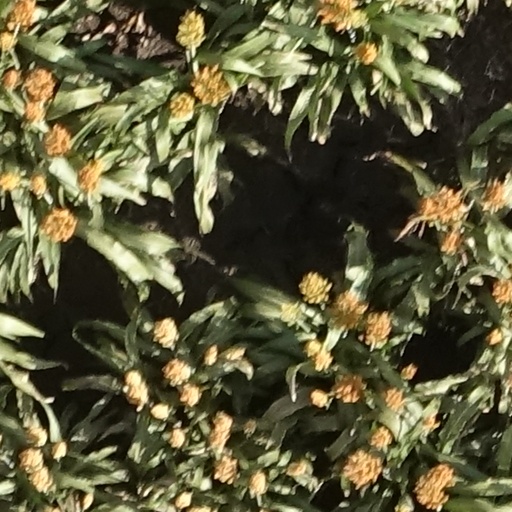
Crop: sorghum